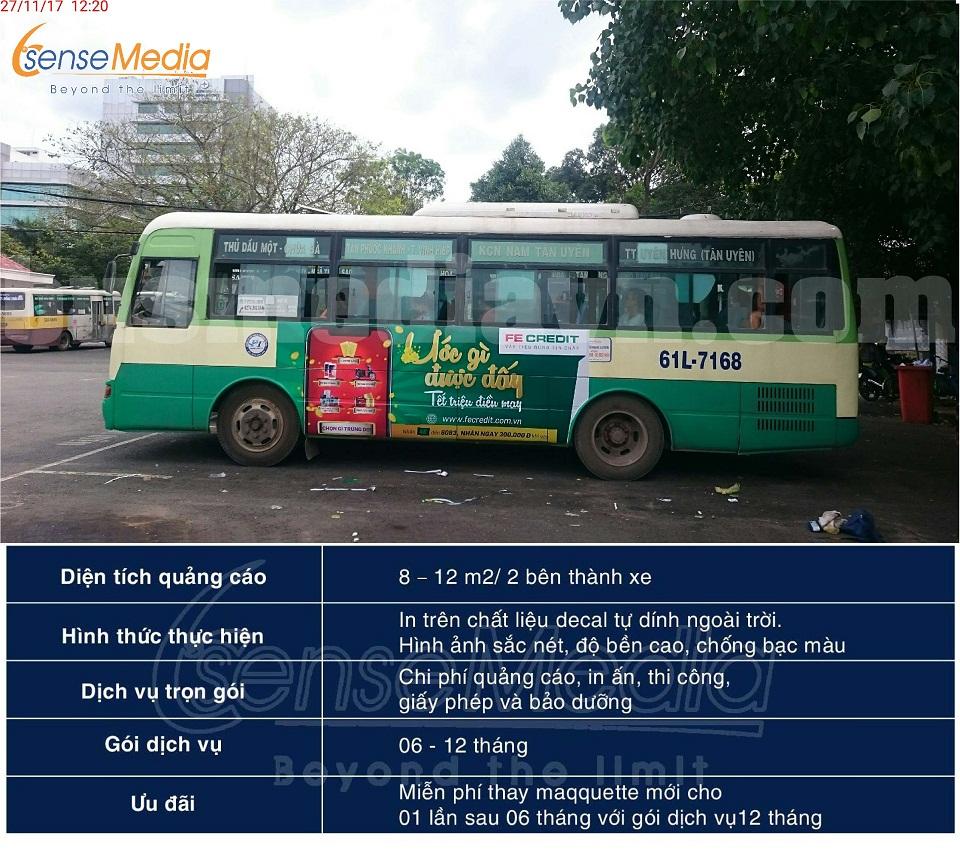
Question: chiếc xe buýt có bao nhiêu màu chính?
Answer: chiếc xe có hai màu chính